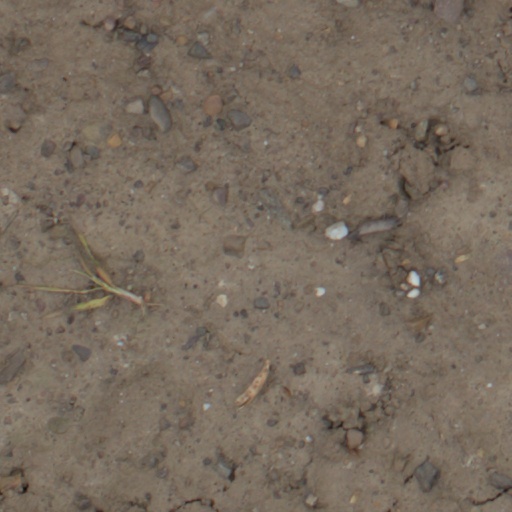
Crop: wheat